Gold of Rome

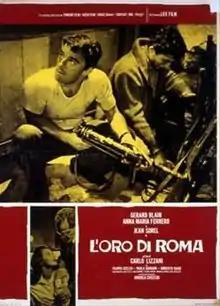

L'oro di Roma (internationally released as Gold of Rome) is a 1961 Italian war - drama film directed by Carlo Lizzani. The film is based on actual events surrounding the Nazi's raid of Rome's Jewish ghetto in October 1943.